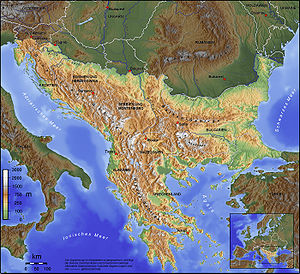
Balkanhalvøen
Balkan, topografisk kort.
Balkanhalvøen, eller blot Balkan, er en halvø i den sydøstlige del af Europa. Halvøen omfatter dele af Slovenien og Kroatien, det meste af Serbien, samt hele Montenegro, Kosovo, Bosnien-Hercegovina, Albanien, Nordmakedonien, Grækenland, Bulgarien, Dobrogea og den europæiske del af Tyrkiet.